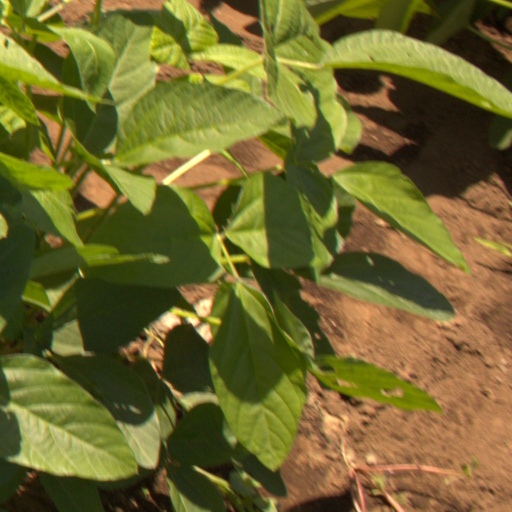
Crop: soybean